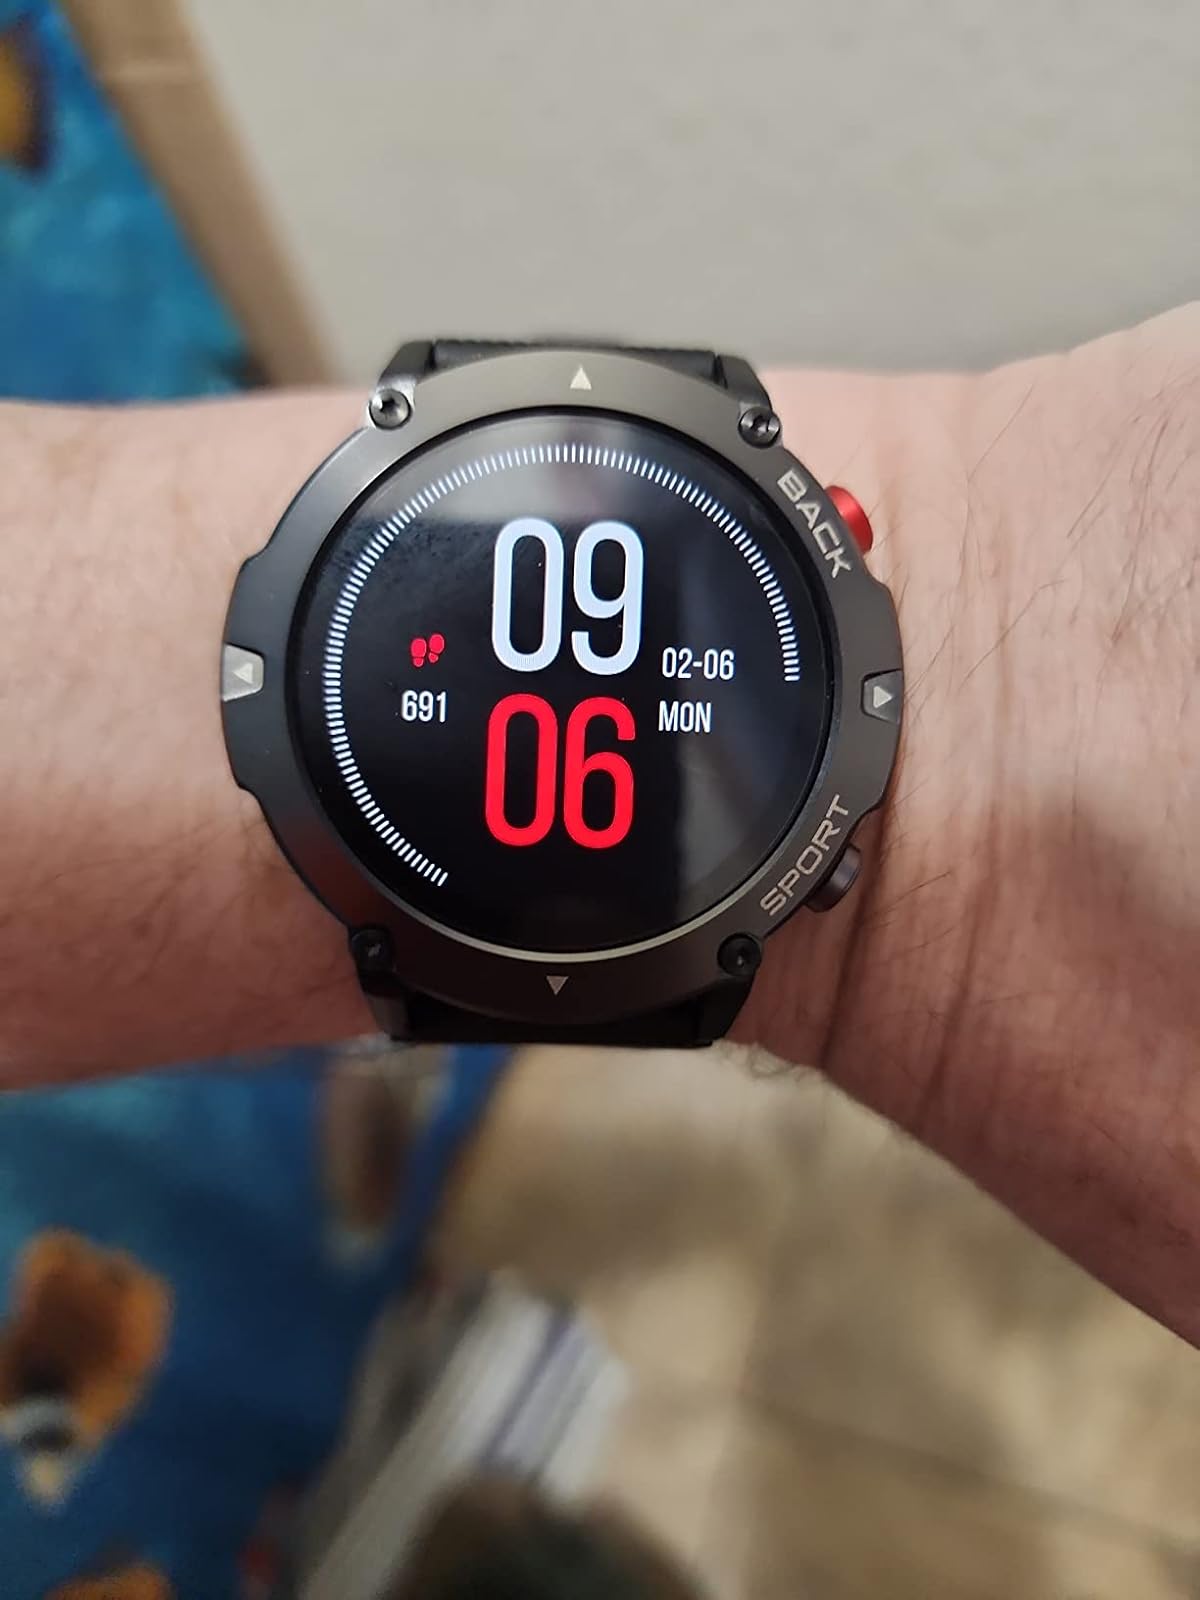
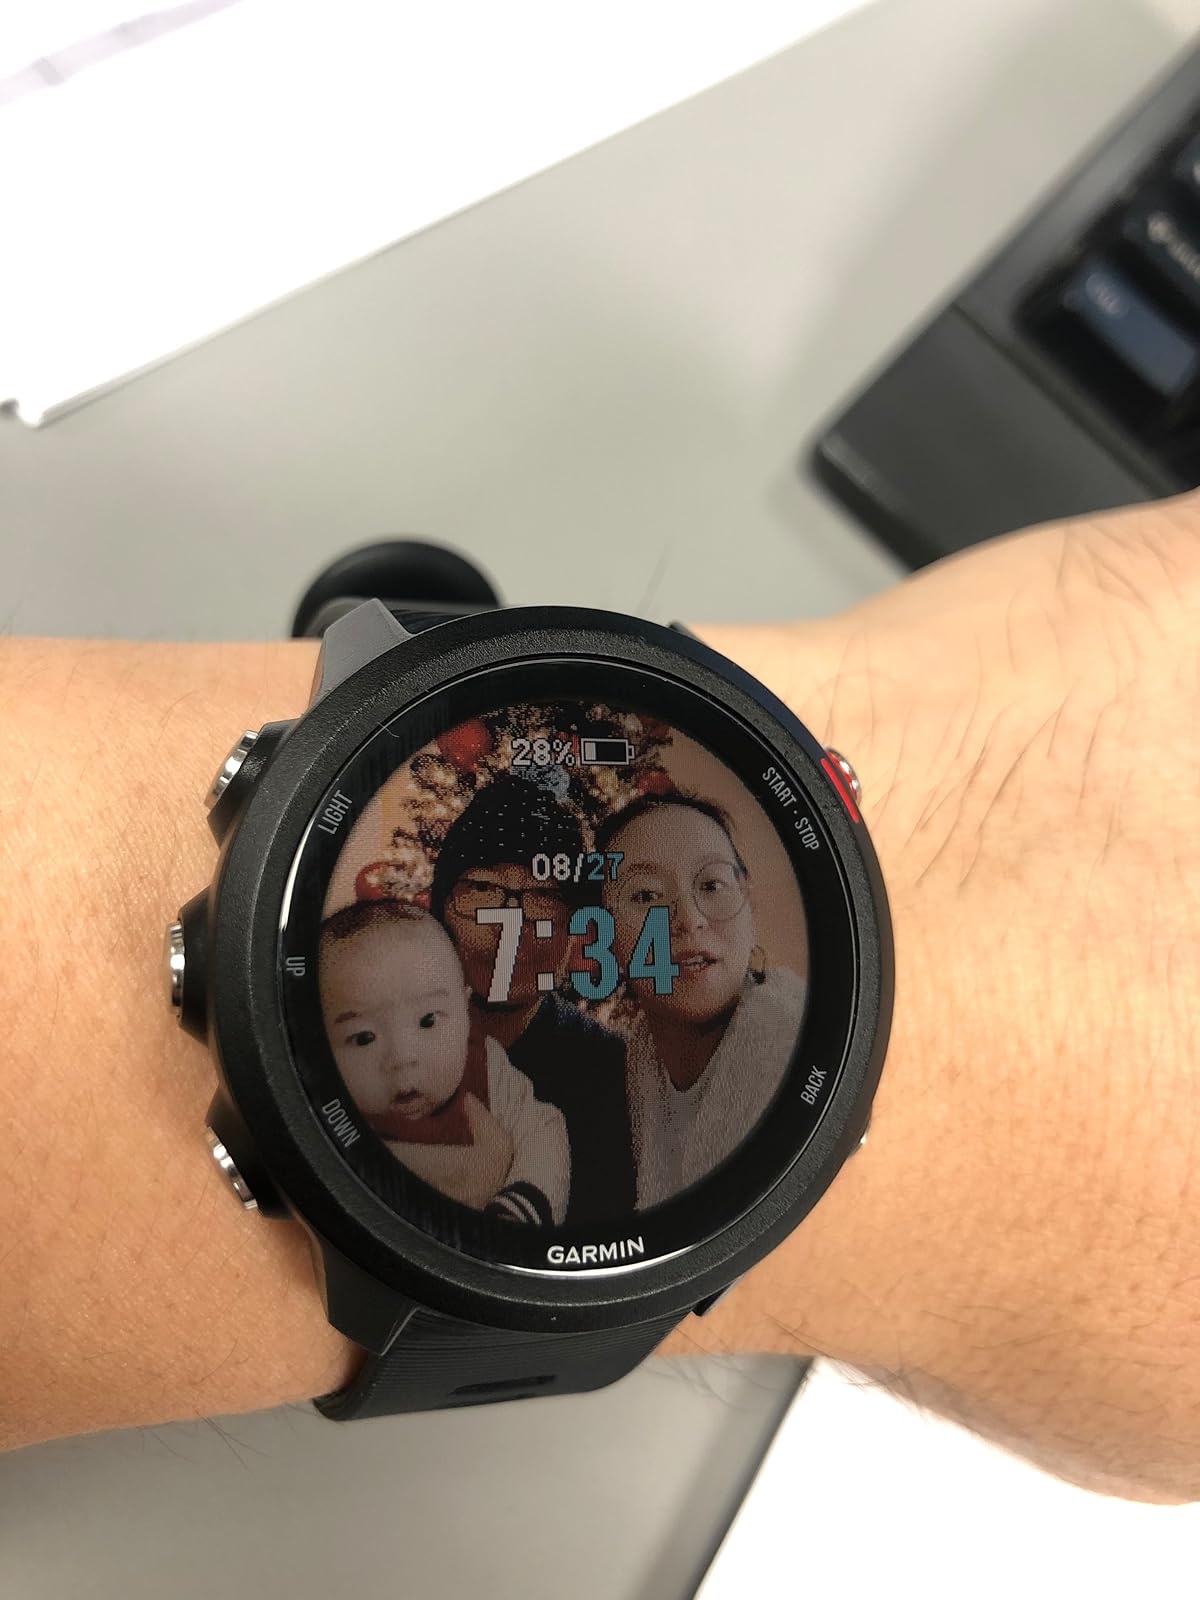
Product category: smartwatch
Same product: no